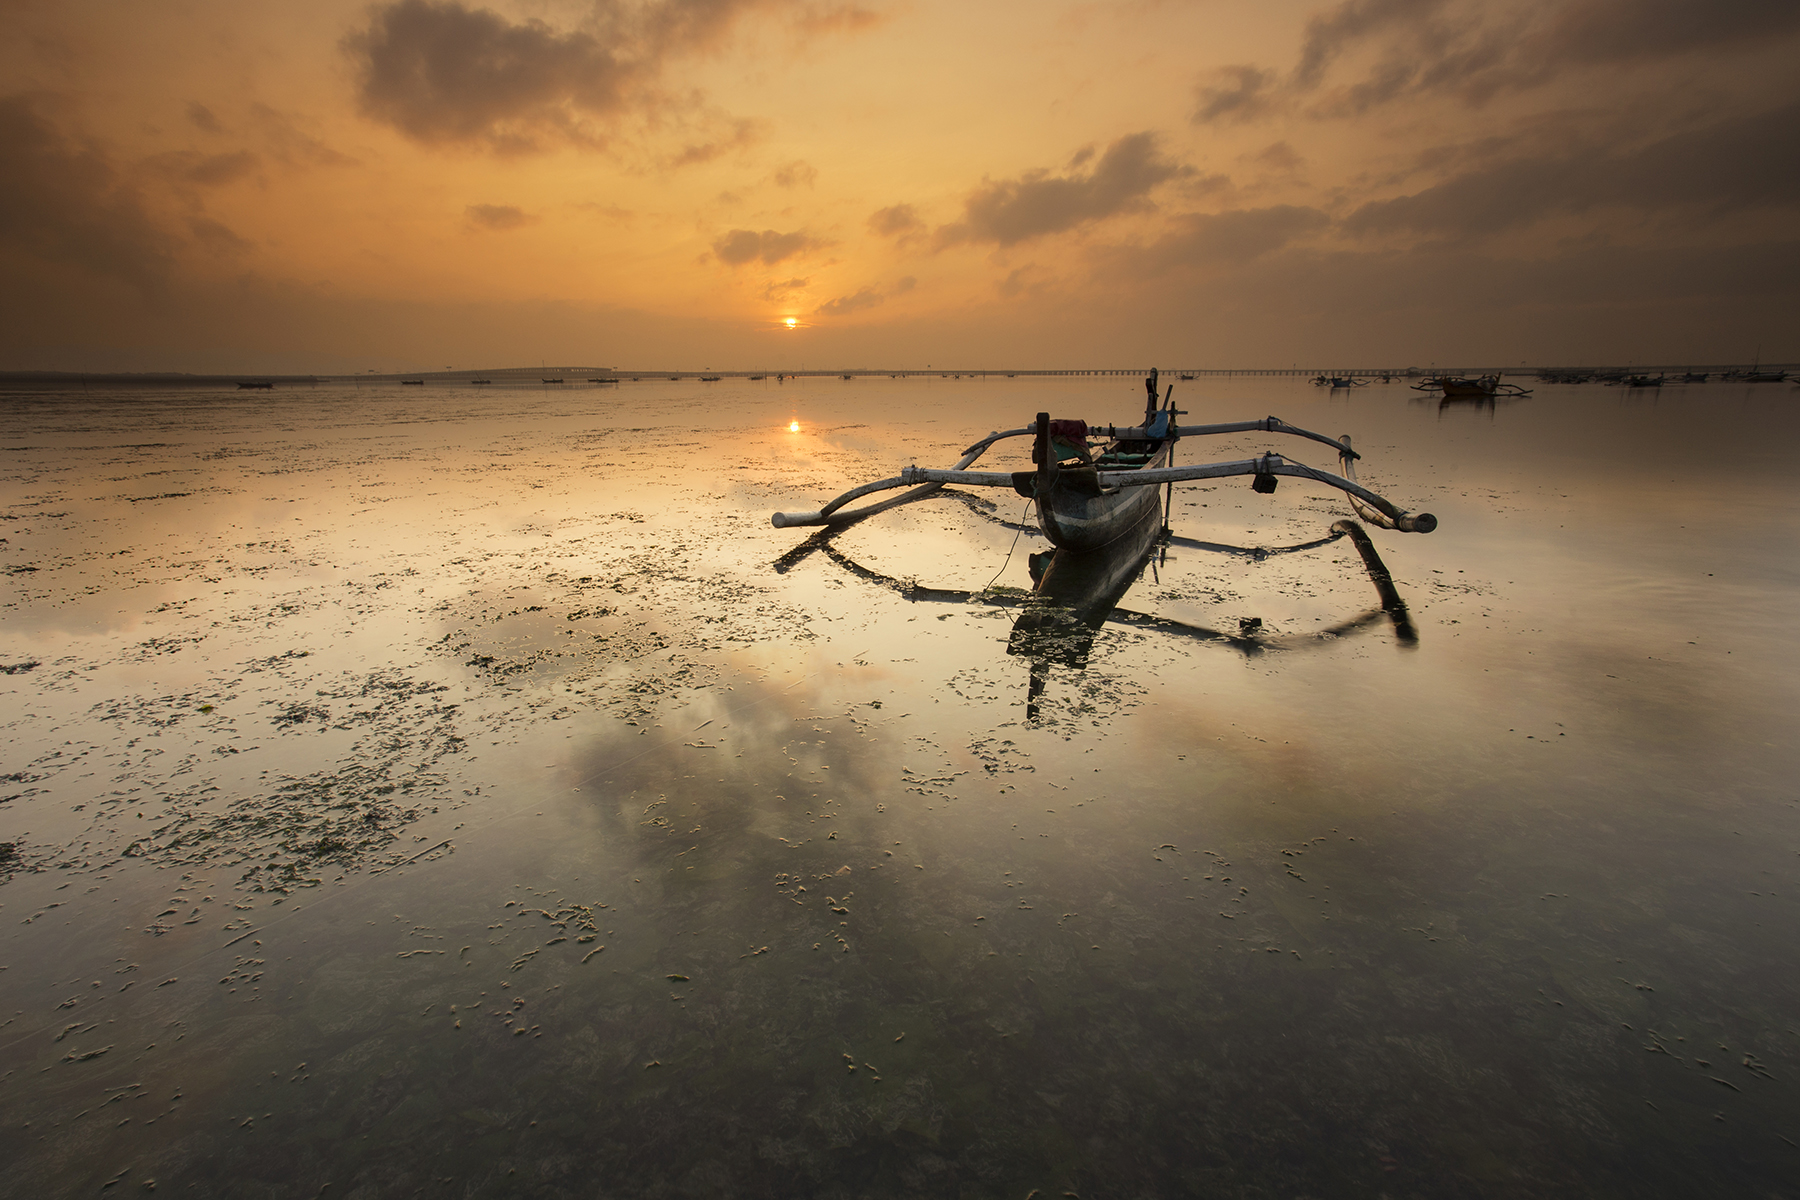
beach, landscape, sea, coast, water, nature, sand, ocean, cloud, sky, sun, sunrise, sunset, boat, sunlight, morning, shore, wave, lake, view, dawn, vacation, canoe, dusk, evening, reflection, low tide, seascape, atmospheric phenomenon